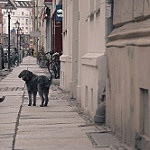
Label: street